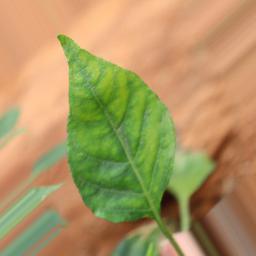
Label: healthy